Sandy Balls

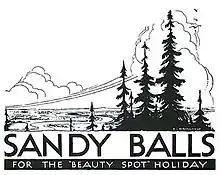
The first Sandy Balls logo

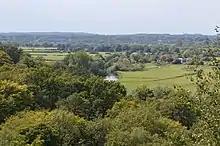
View from Good Friday Hill

The estate's name has been traced as far back as the reign of Henry VII. It appeared on maps and other documents of the time as "Sandyballas," which is the description given to the dome-shaped sand and gravel outcrops on the western boundary of the site. Many of these outcrops remain, including ones called Good Friday Hill and Giant's Grave.